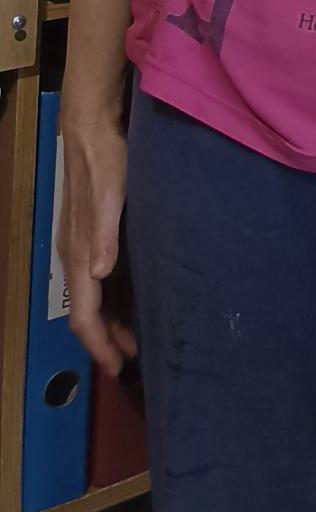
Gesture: no_gesture